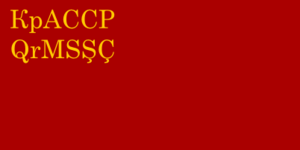
Le drapeau de la Crimée est le drapeau officiel de la République autonome de Crimée en Ukraine, puis de la République de Crimée et du gouvernement en exil de la République autonome de Crimée. Il est en usage depuis 1992 et a été officiellement adopté le 21 avril 1999.